Jack Smiley

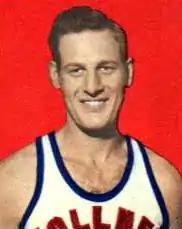
Smiley in 1948

Arthur John Smiley (December 22, 1922 – July 30, 2000) was an American professional basketball player. Smiley played basketball for Waterman High School, in Waterman, Illinois. With Gene Vance, Andy Phillip, Ken Menke, and Art Mathisen, Smiley was a member of the University of Illinois' "Whiz Kids" team that went 35-6 from 1941 to 1943, earning two Big Ten Conference championships. The team voted to turn down an invitation to the NCAA tournament in 1943, after Smiley, Vance and Phillip were inducted into the military mid-season.